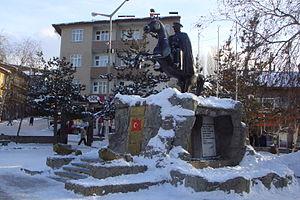
Monument à Atatürk dans la ville de Sarıkamış dans la province de Kars, en Turquie.
Sarıkamış est une ville et un district de la province de Kars dans la région de l'Anatolie orientale en Turquie.
Neige est un roman de l'écrivain turc Orhan Pamuk, écrit en 1999-2001, et publié originellement en 2002.